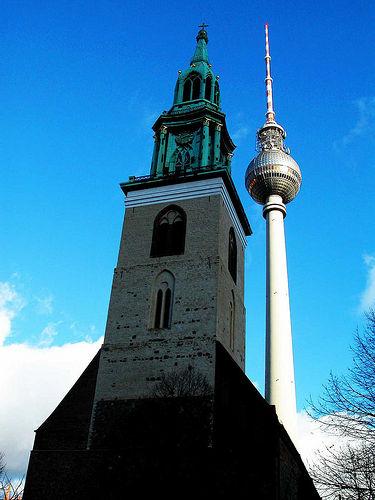
Weather: sun or clear